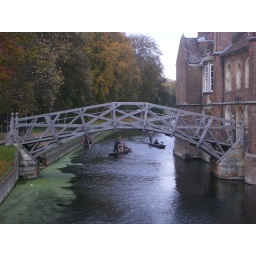
Famous wooden bridge in Queen's college